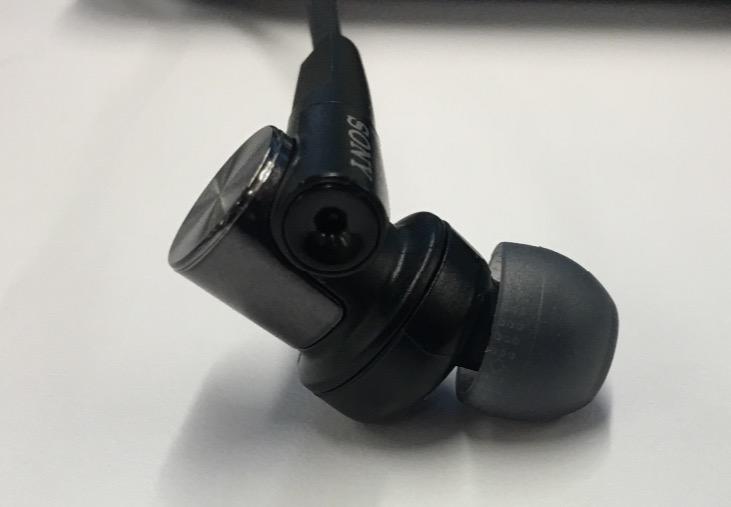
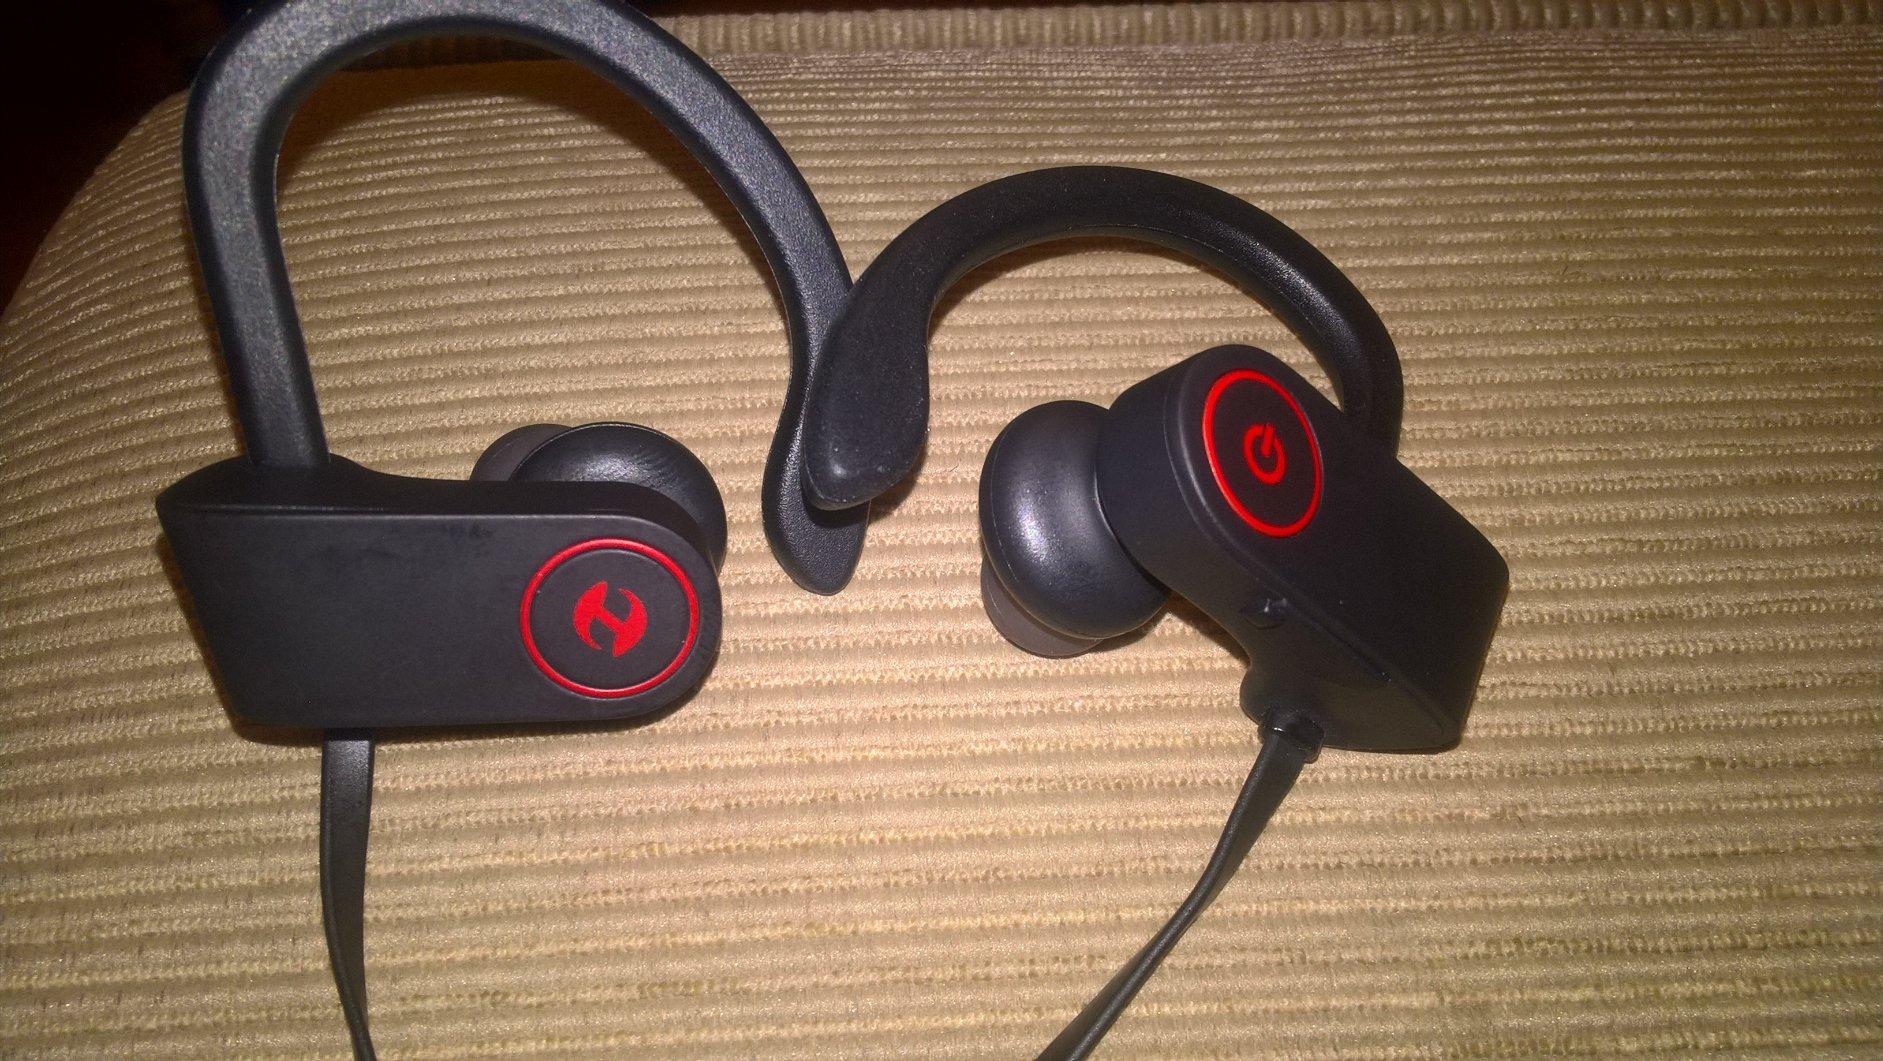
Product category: headphones
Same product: no